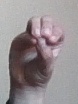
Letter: ha